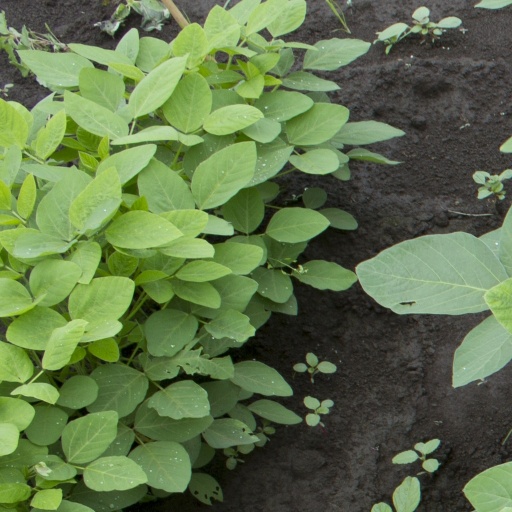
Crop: soybean